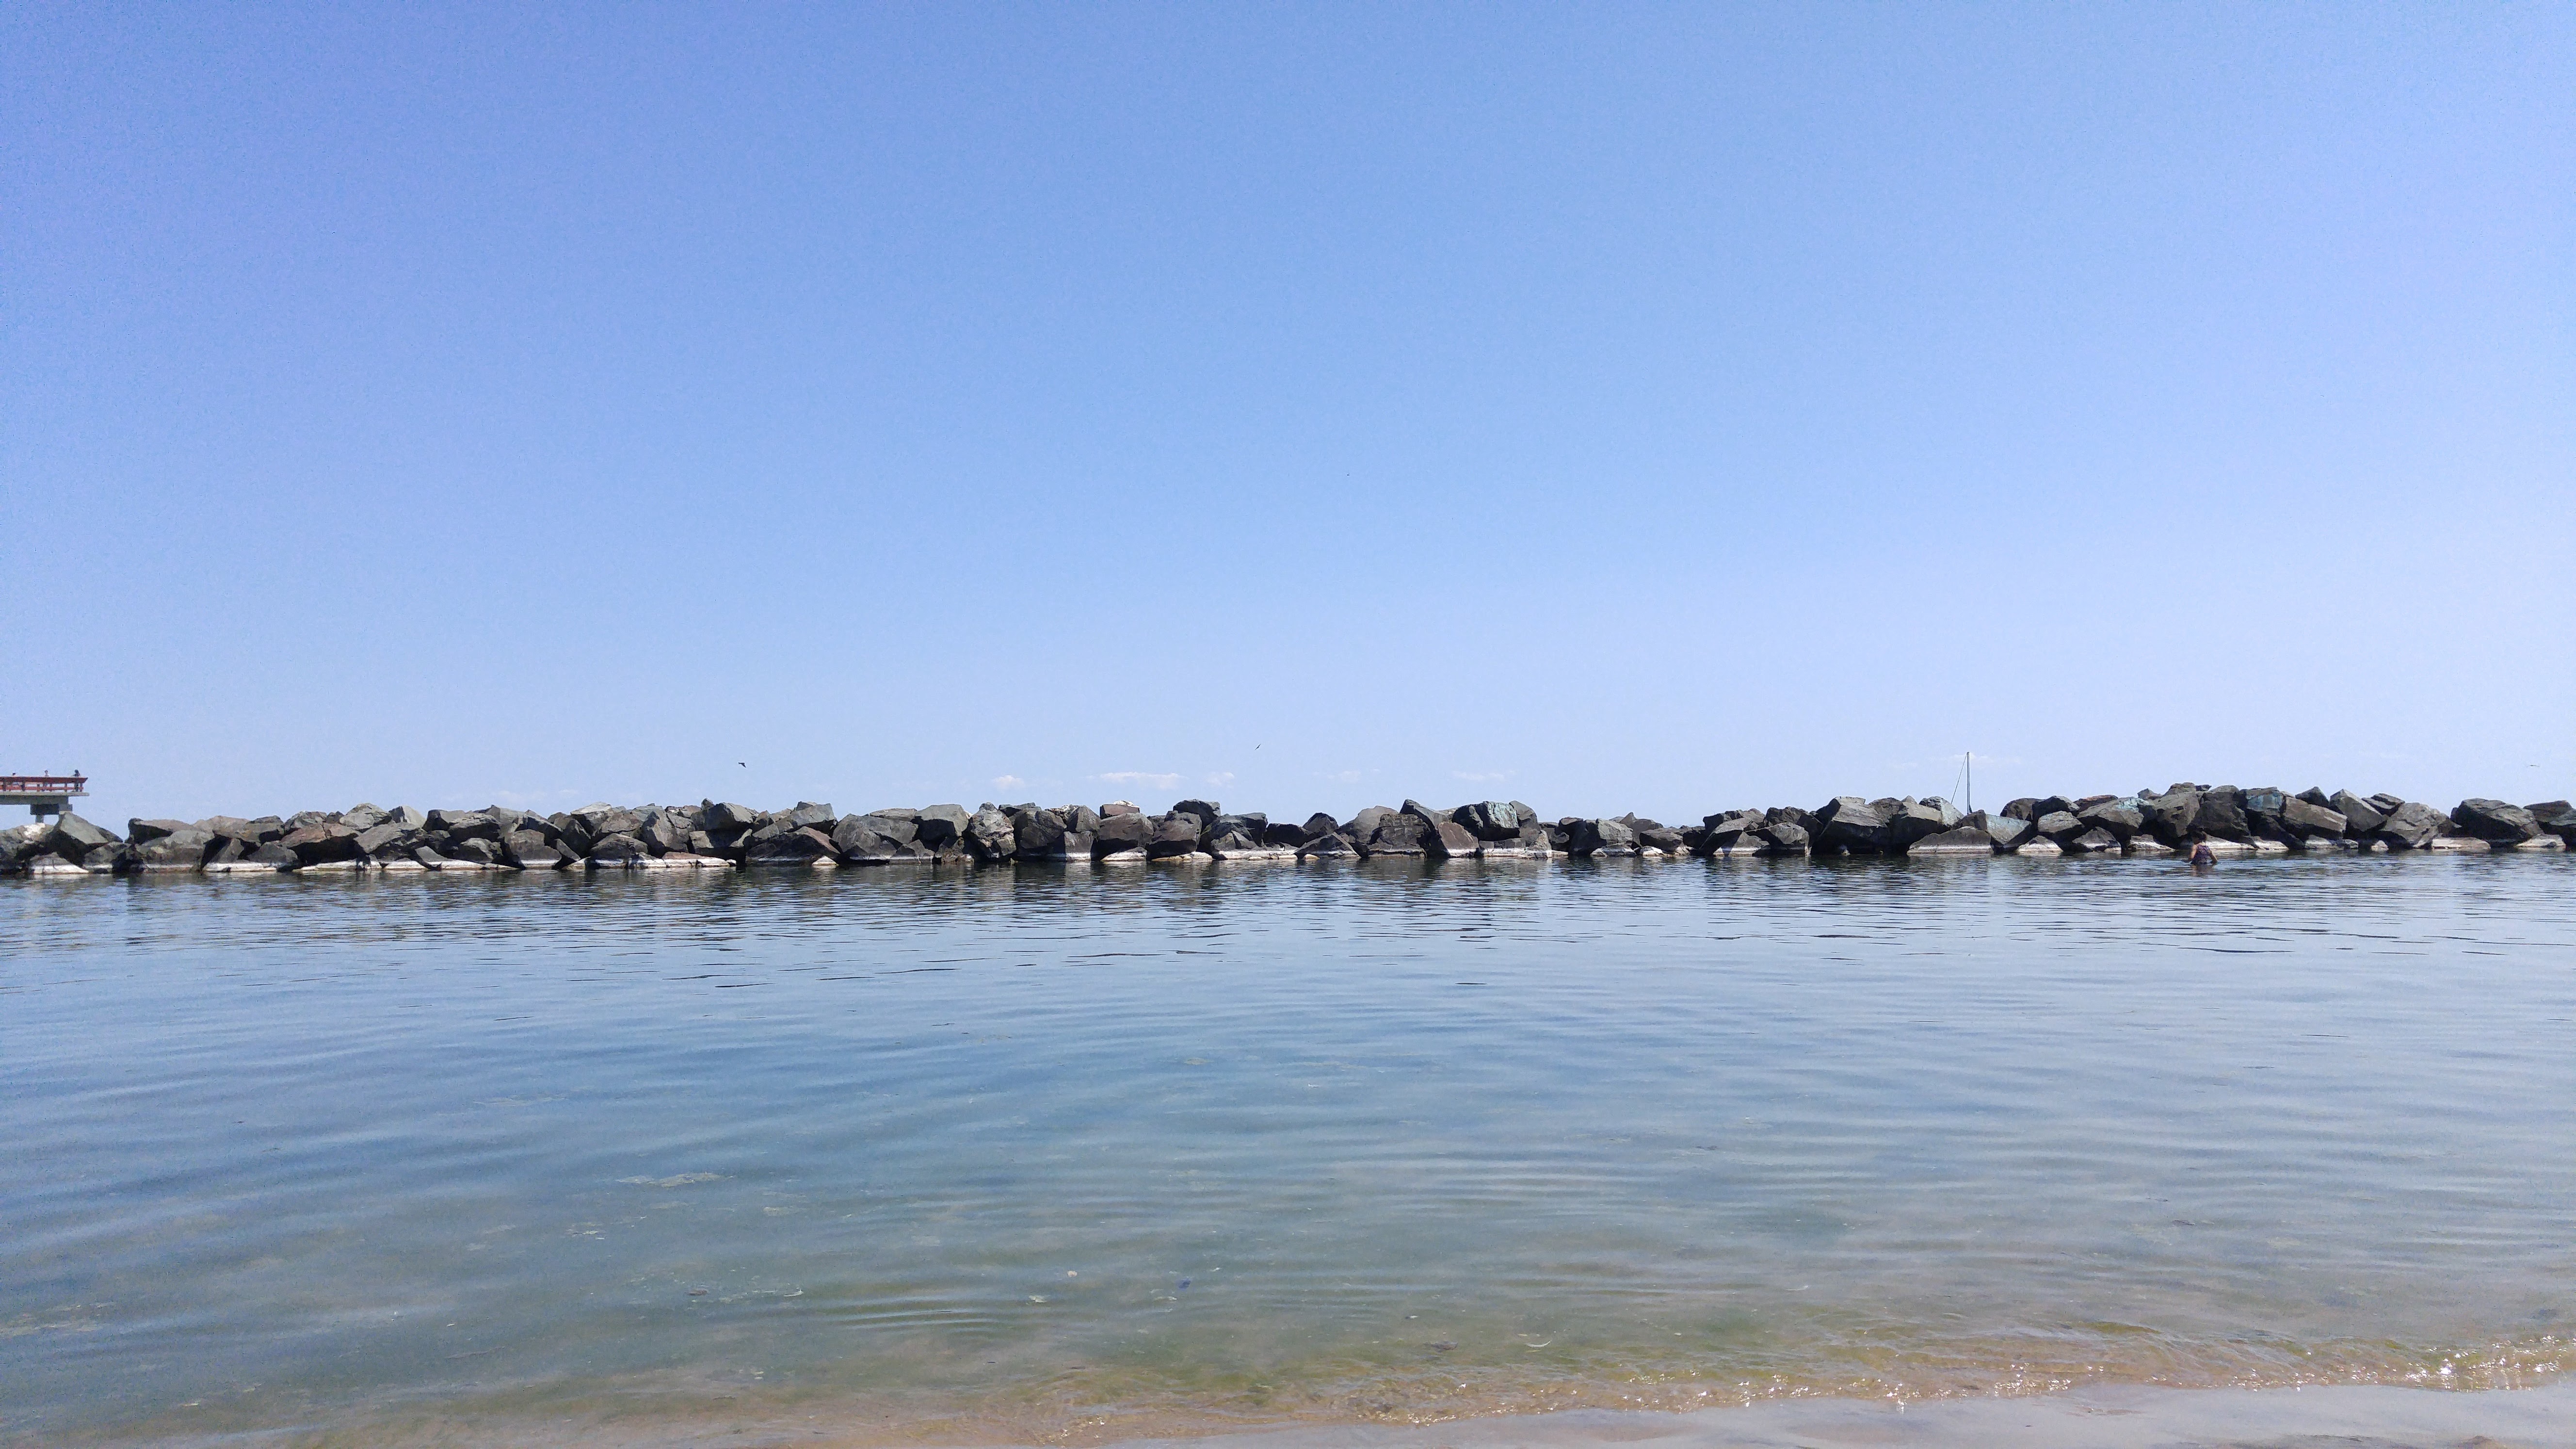
beach, sea, coast, ocean, horizon, shore, wave, cove, lagoon, bay, body of water, estuary, mudflat